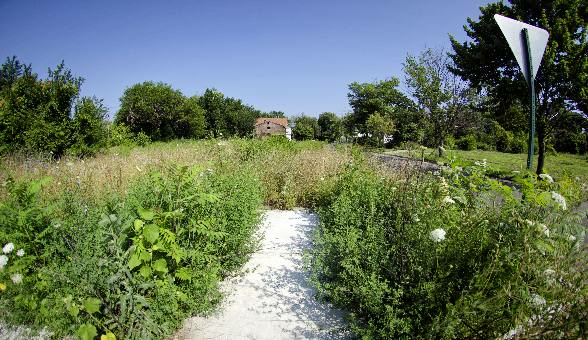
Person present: No